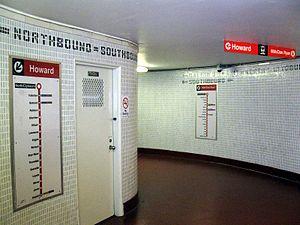
North/Clybourn est une station souterraine de la ligne rouge du métro de Chicago située au croisement de North Avenue, Halsted Street et Clybourn Avenue. La station se trouve dans le quartier de Near North Side.